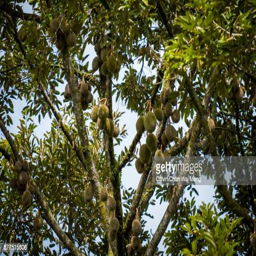
a branches full of durian on tree